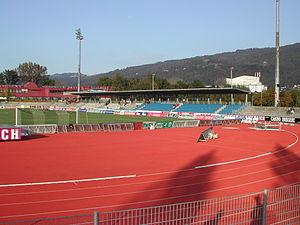
Le Casino-Stadion est un stade de football situé à Bregenz en Autriche dont le club résident est le Schwarz-Weiß Bregenz. Le stade dispose d'une capacité de 12 000 places.